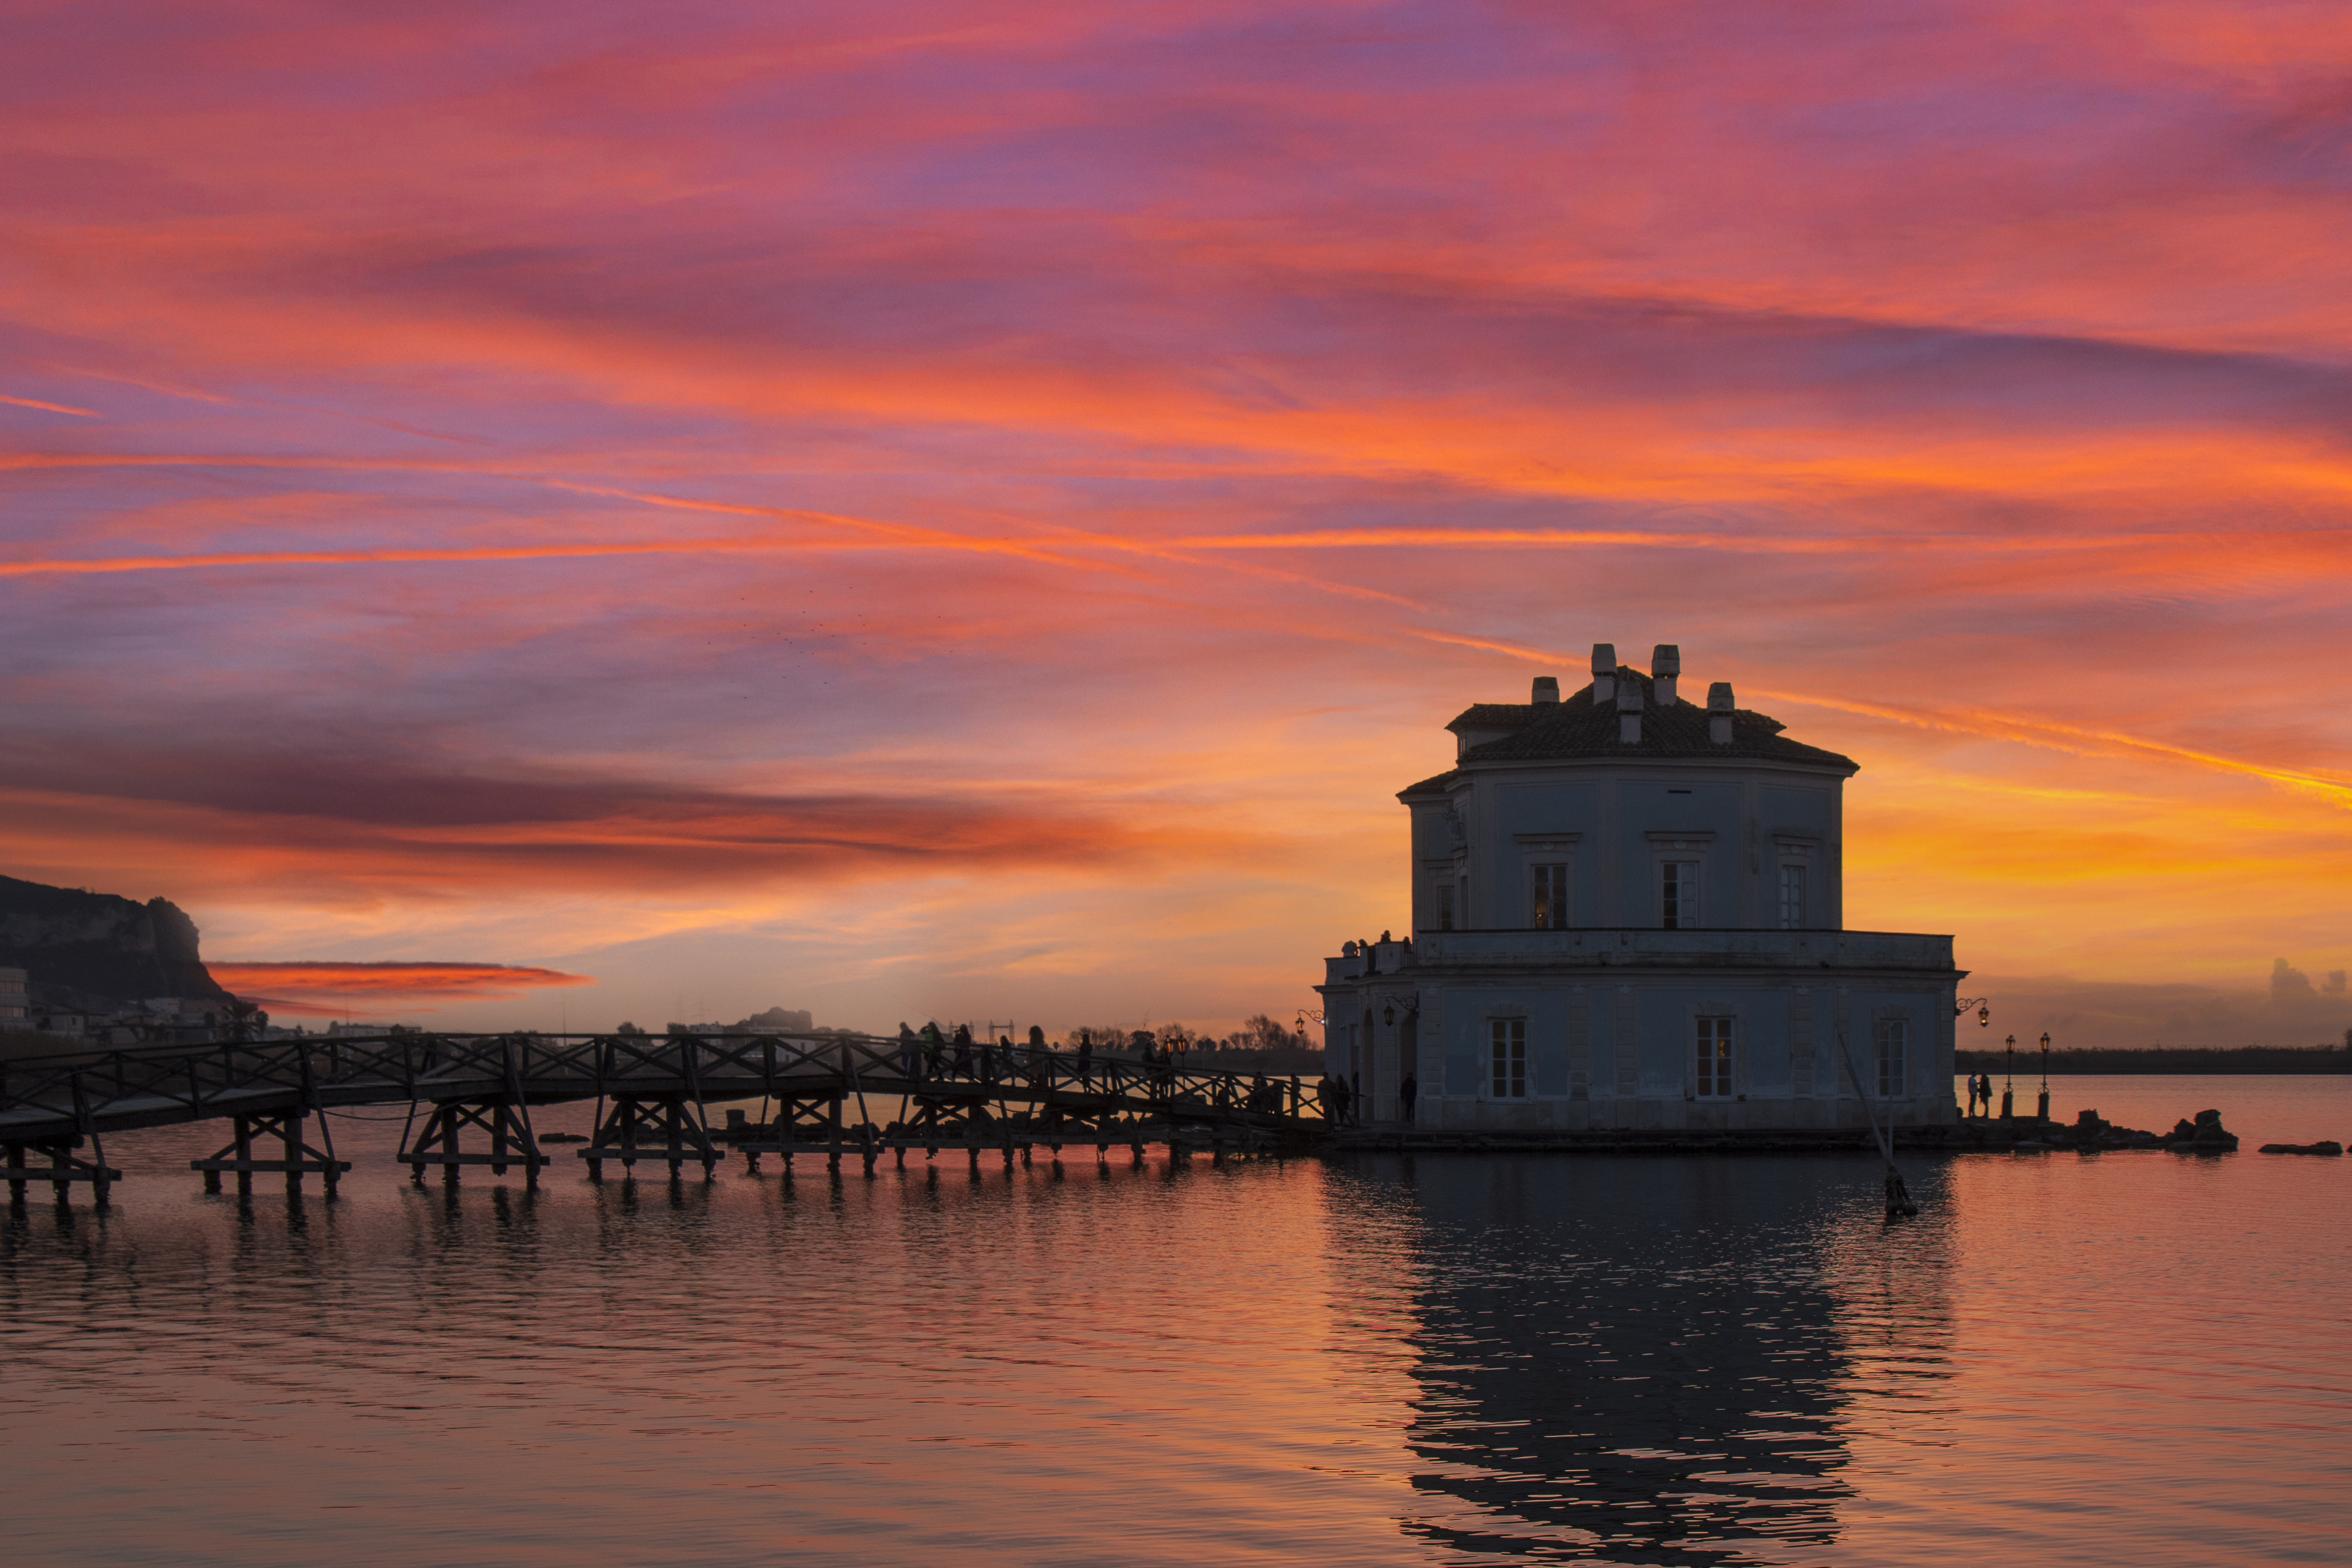
sunset, cloud, water, sky, building, body of water, afterglow, lake, dusk, red sky at morning, tree, horizon, bank, waterway, sunrise, city, calm, house, landscape, dawn, reflection, reservoir, evening, coast, loch, ocean, lake district, channel, sound, tourism, pier, sea, vacation, art, night, inlet, silhouette, river, natural landscape